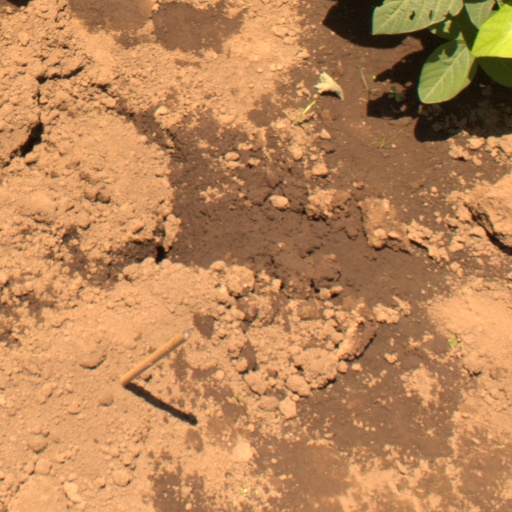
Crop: soybean